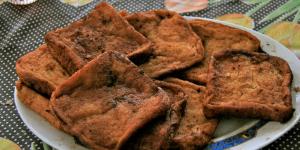
torrijas con pan de molde en microondas